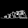
Label: Sandal